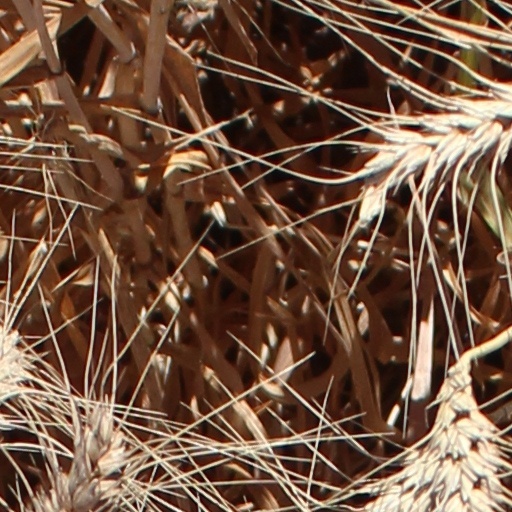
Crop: wheat